Cultural depictions of Jesse James

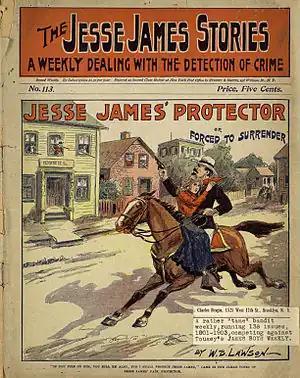
A dime novel featuring Jesse James from 1901

Cultural depictions of Jesse James appear in various types of media, including literature, video games, comics, music, stage productions, films, television, and radio. James is variously described as an American outlaw, bank and train robber, guerrilla, and leader of the James–Younger Gang. After the American civil war, as members of various gangs of outlaws, Jesse and Frank James robbed banks, stagecoaches, and trains across the Midwest, gaining national fame and even sympathy despite their crimes. James became an iconic figure from the era, and his life has been dramatized and memorialized numerous times.